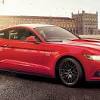
Vehicle type: Cars